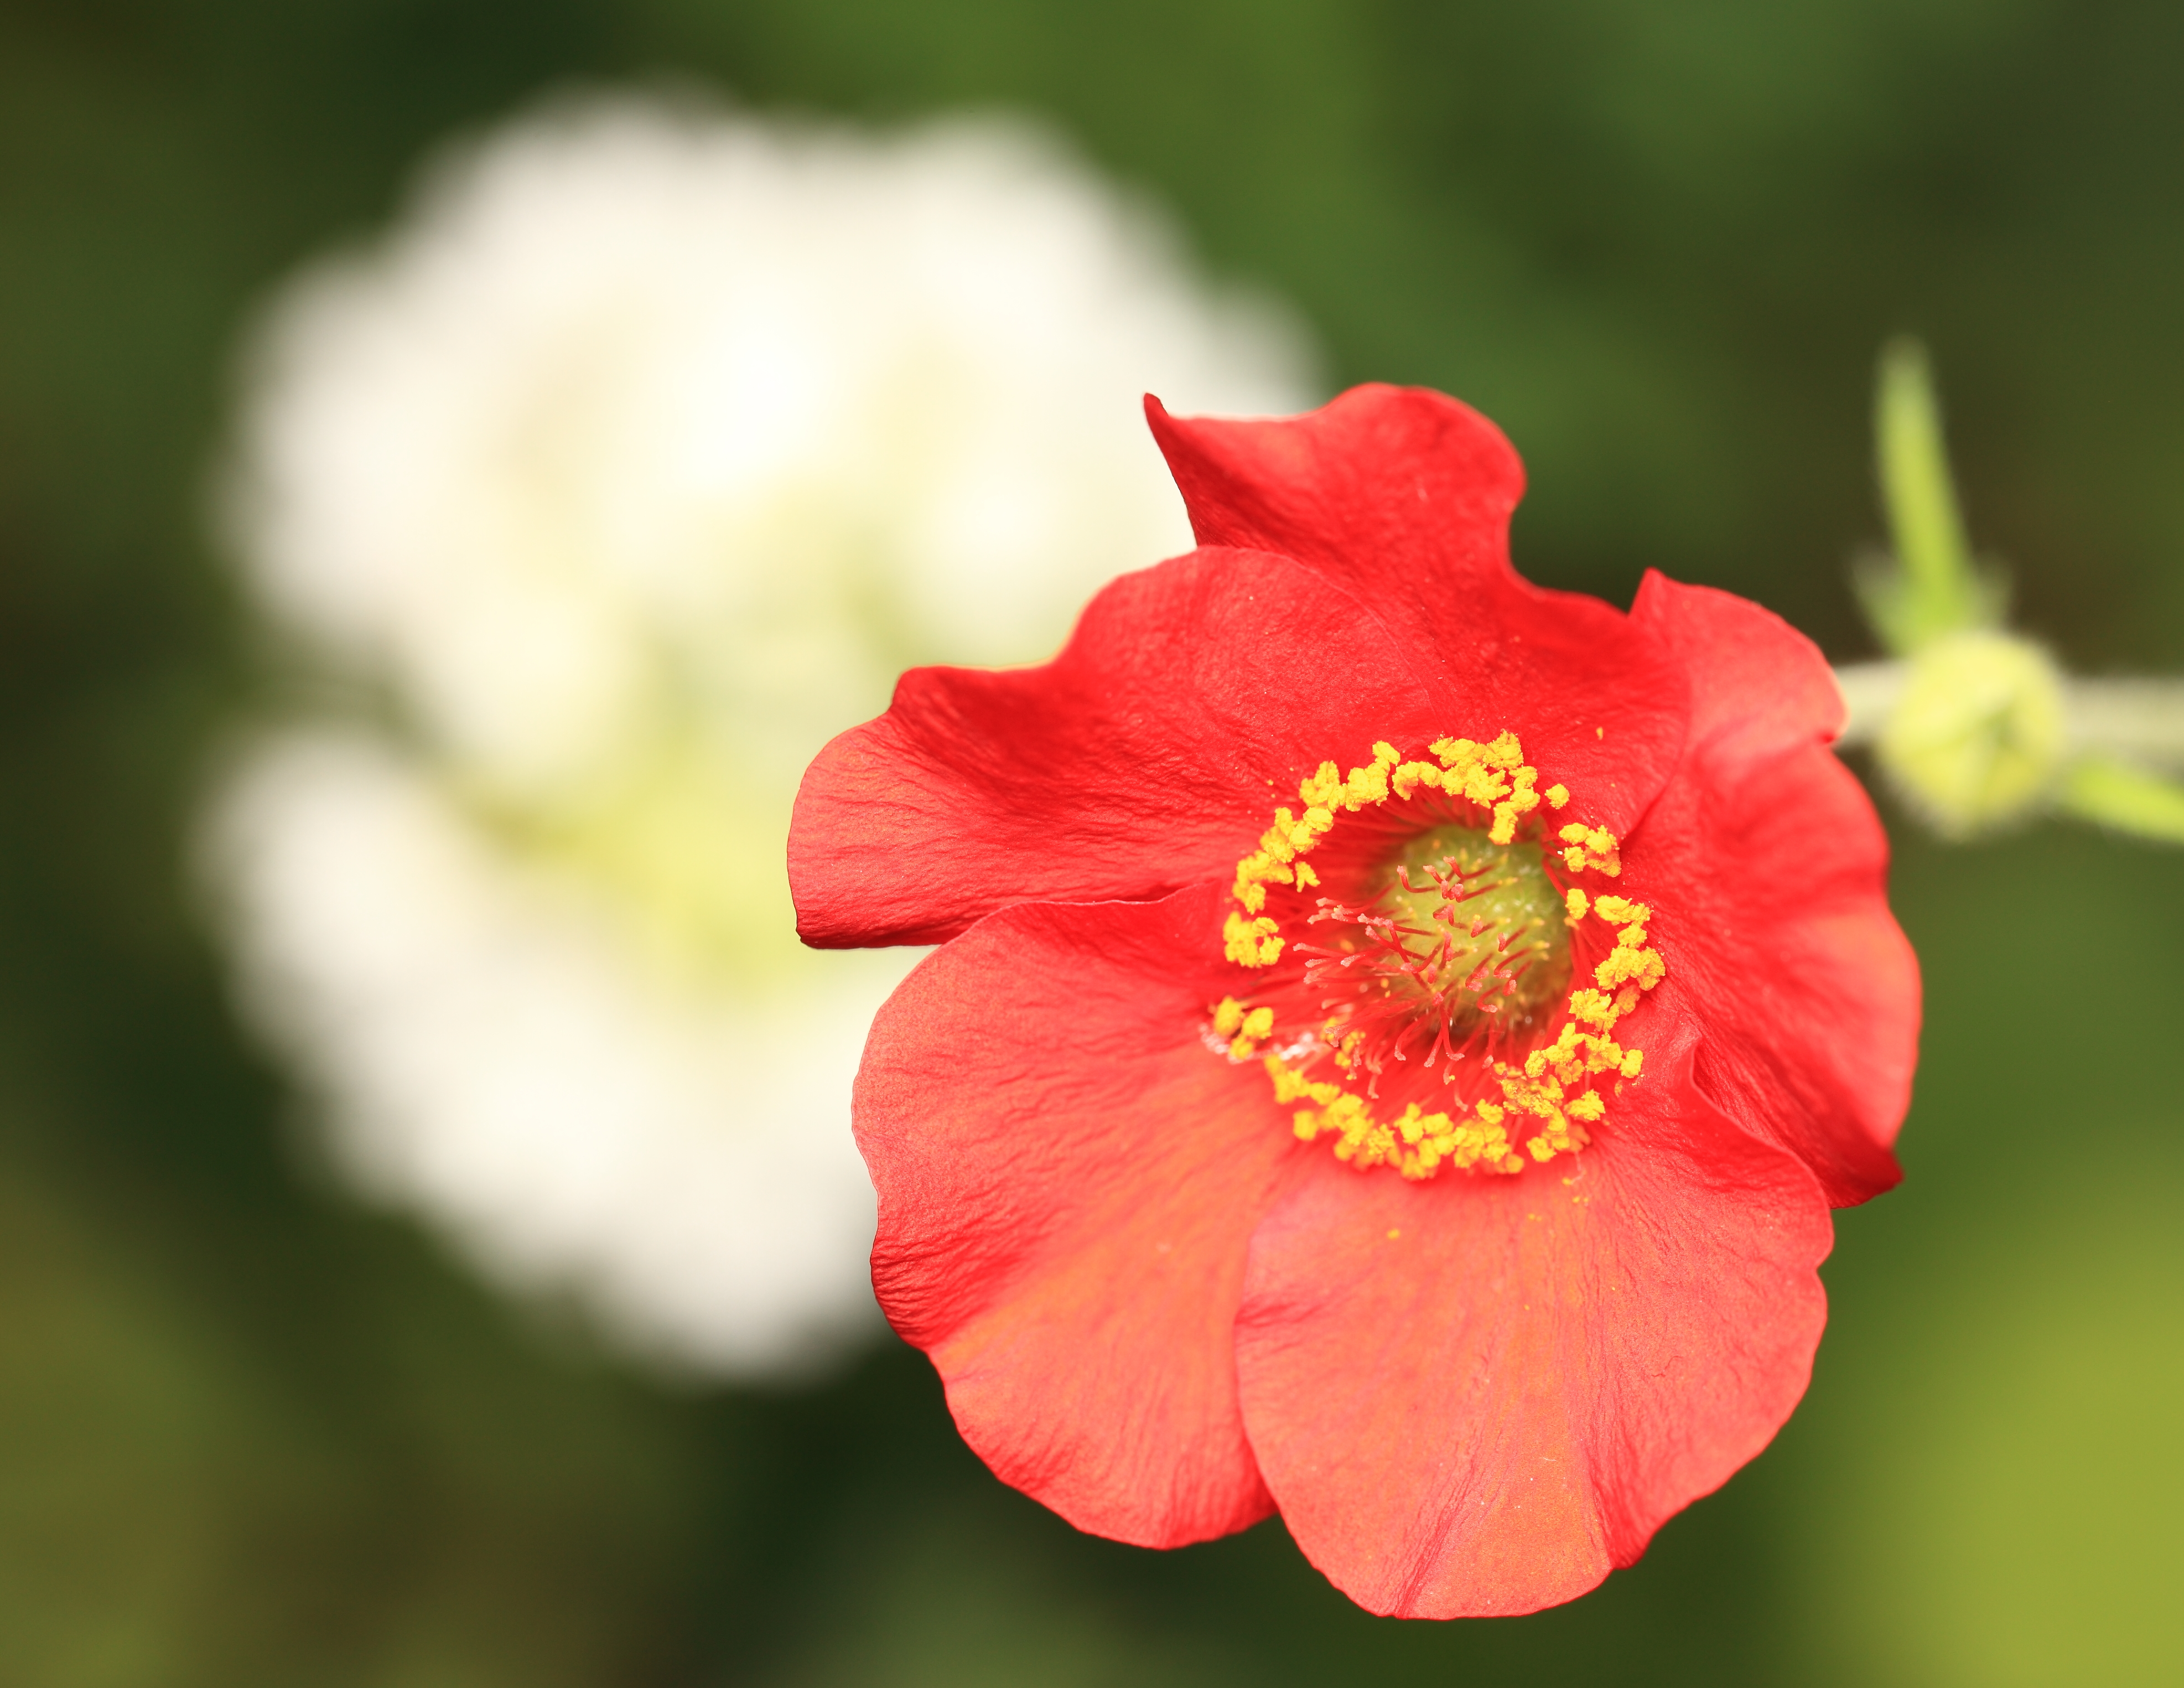
blossom, plant, flower, petal, high, red, park, botany, flora, close up, tochigi, 5d, hires, markii, hi, res, resolution, mooka, igashira, macro photography, flowering plant, geum, plant stem, land plant